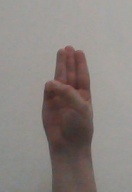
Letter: thaa